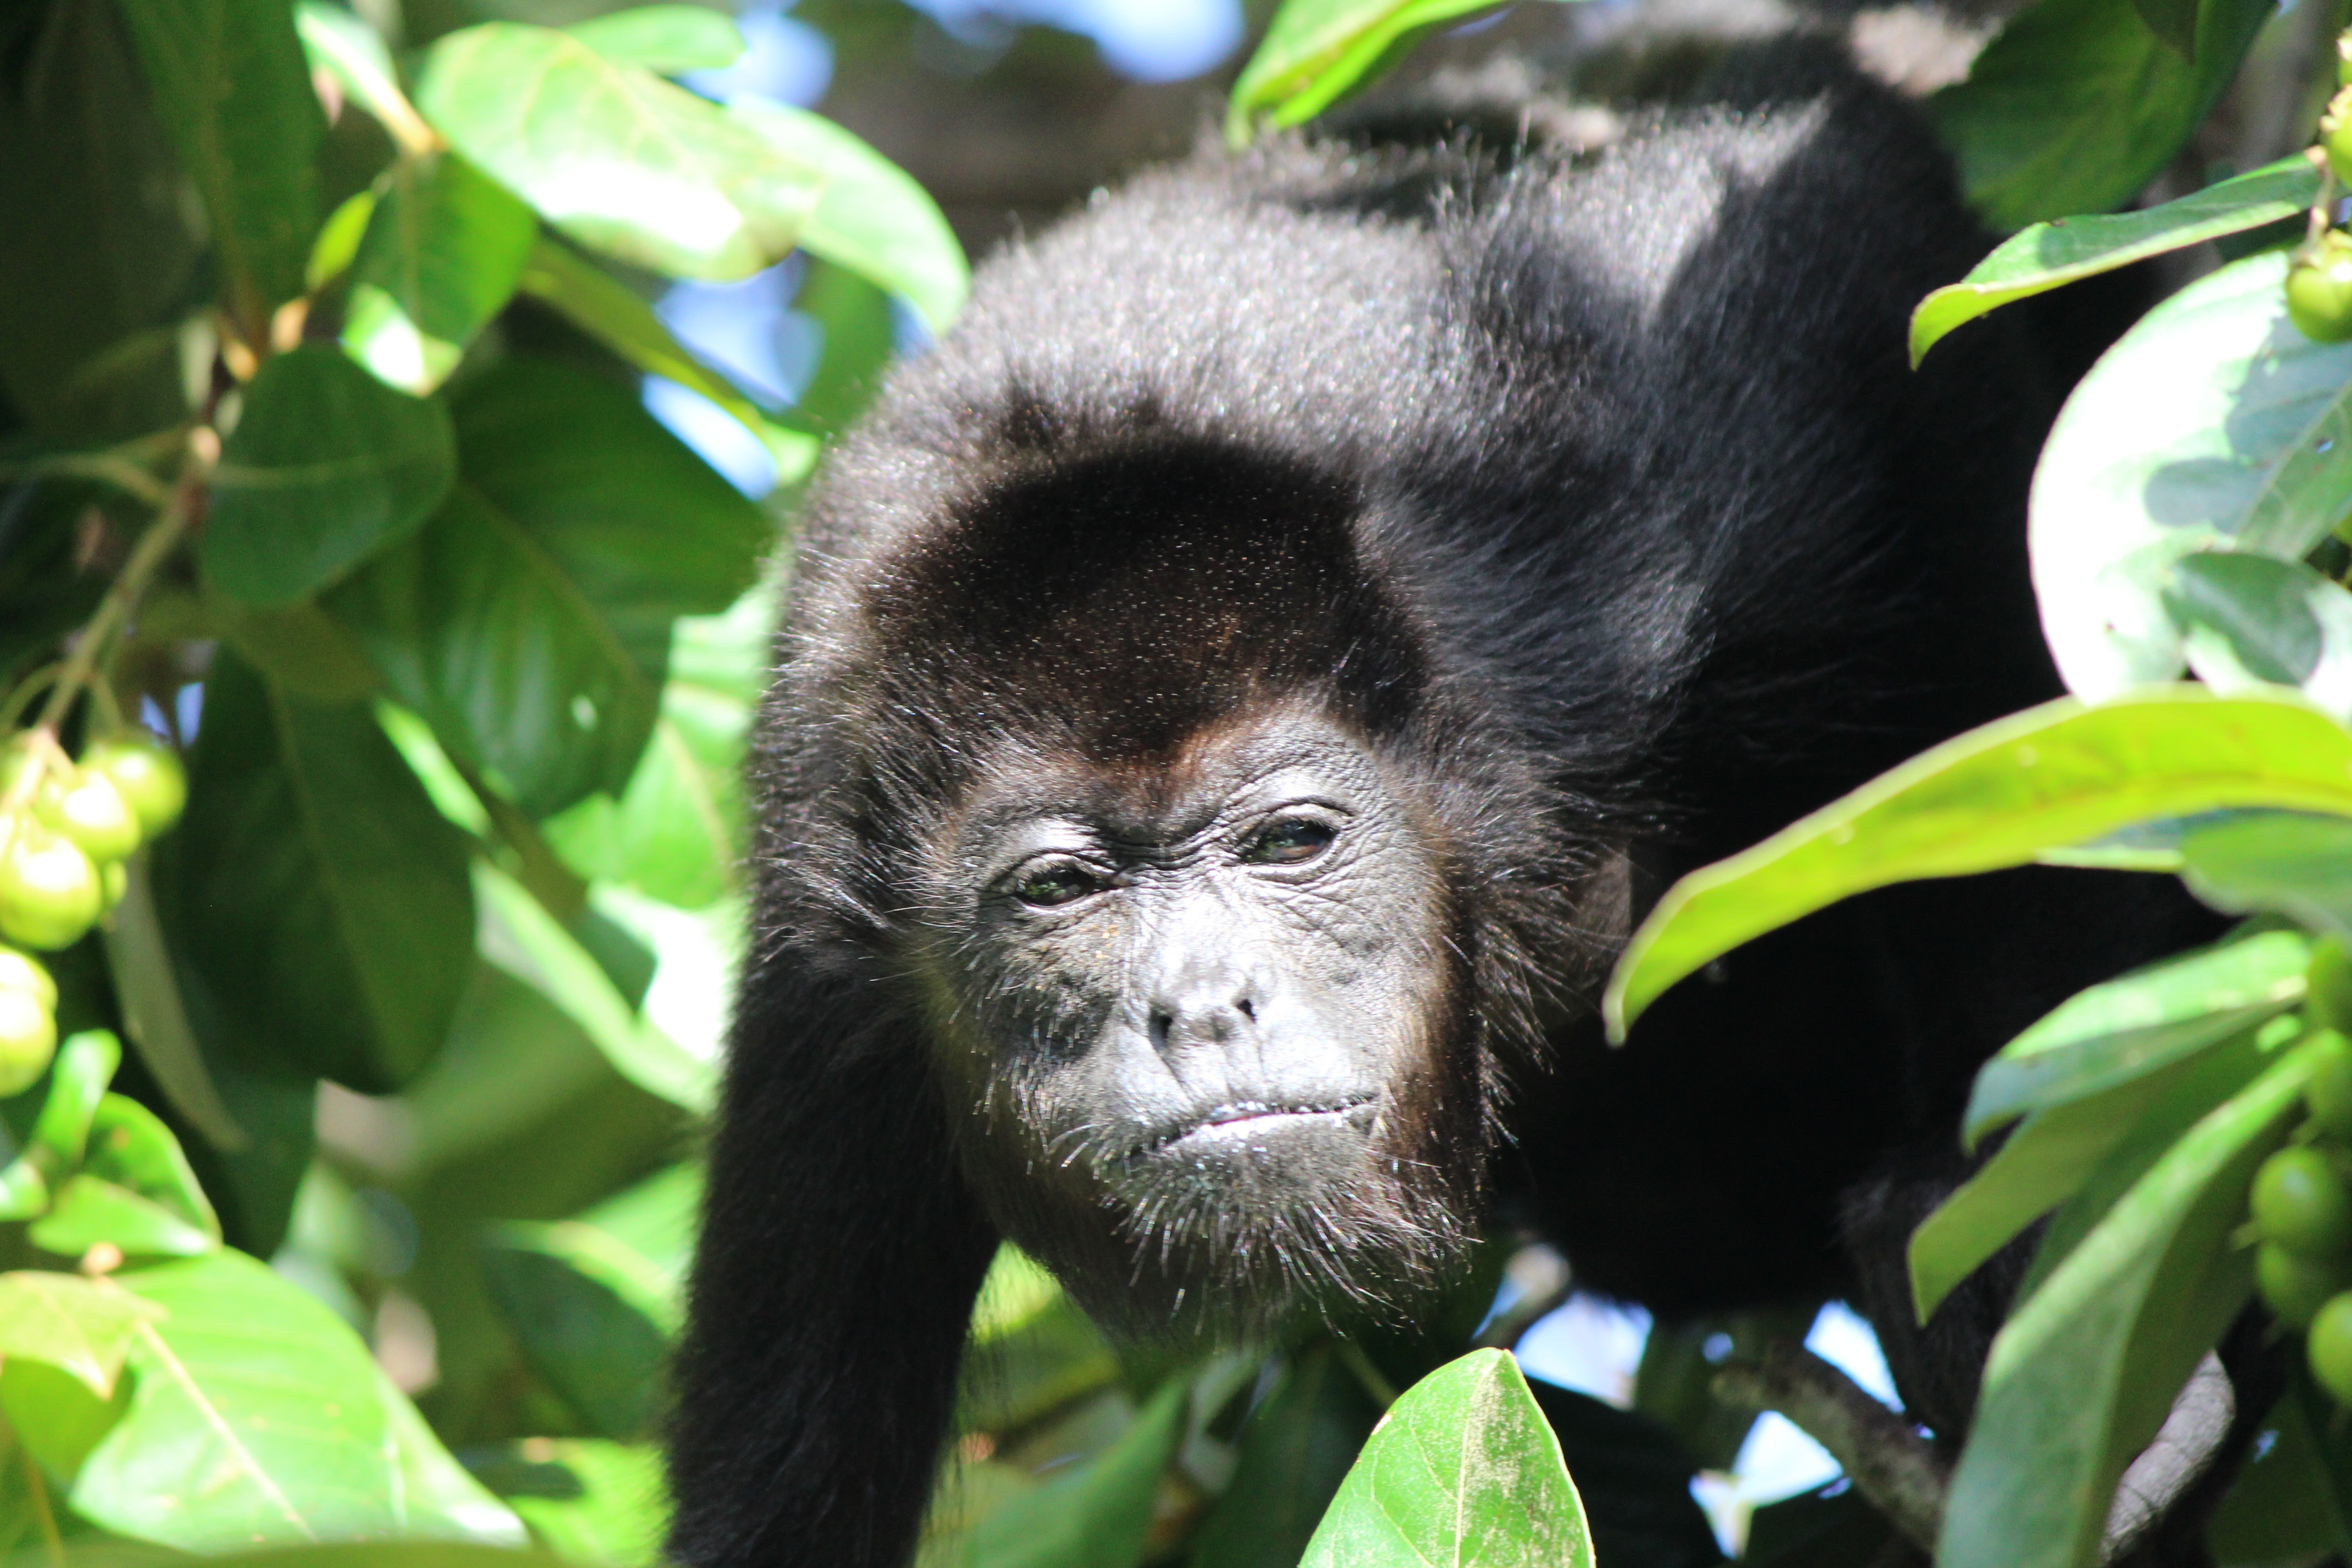
animal, male, wildlife, zoo, jungle, mammal, monkey, fauna, primate, chimpanzee, vertebrate, costa, howler, rica, spider monkey, capuchin monkey, western gorilla, great ape, common chimpanzee, new world monkey, white headed capuchin